Ahmed Hossain

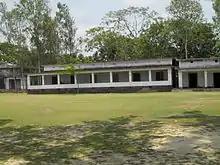
Mahimaganj High School built in 1946

Hossain joined the All India Congress Party and was fully committed to Mahatma Gandhi's non-cooperation movement (1920), canvassing support for the Congress Agenda all over north Bengal, particularly in the Rangpur district. When the Muslim League was formed, he joined it and contested the 1937 general election as a Muslim League candidate and became an elected member of the Bengal Legislative Assembly.